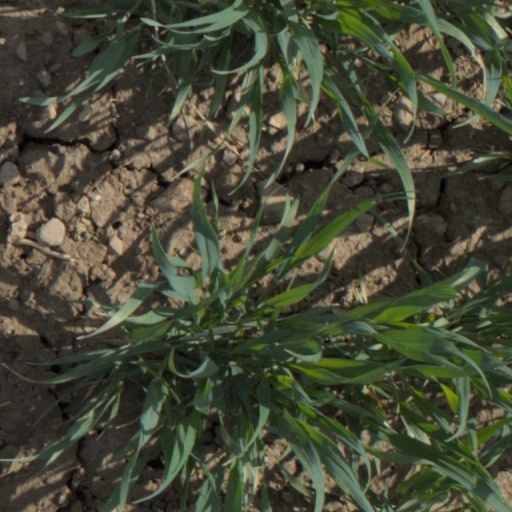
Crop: wheat